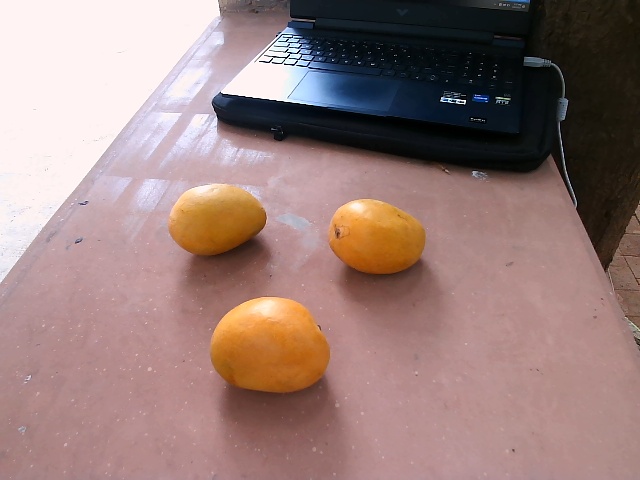
Label: Ripe_Mango